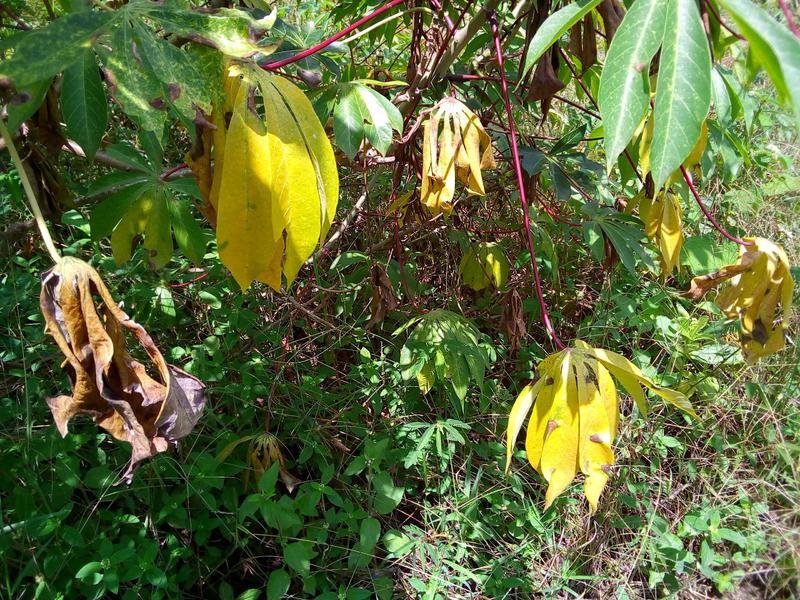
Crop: cassava
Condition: green_mottle